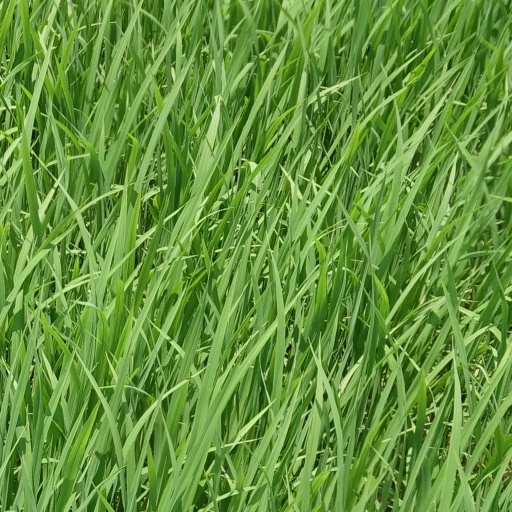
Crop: rice